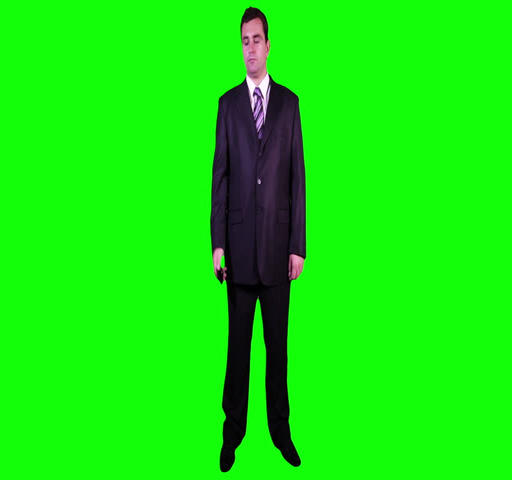
footage was shot against green screen and is keyed out the background is pure green that 's why removing the green is easy spills are removed